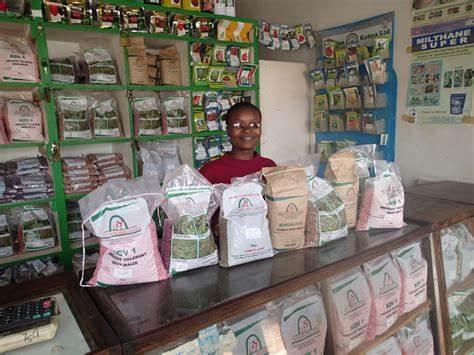
Muuzaji amesimama ndani ya duka anauza aina mbalimbali za mbegu, zimewekwa kwenye vifungashio tofautitofauti na kupangiliwa vizuri kwenye makabati ya wazi na mezani. Kilimo cha mbegu ni mahususi kwa ajili ya kuziandaa na kuwauzia wakulima wengine.